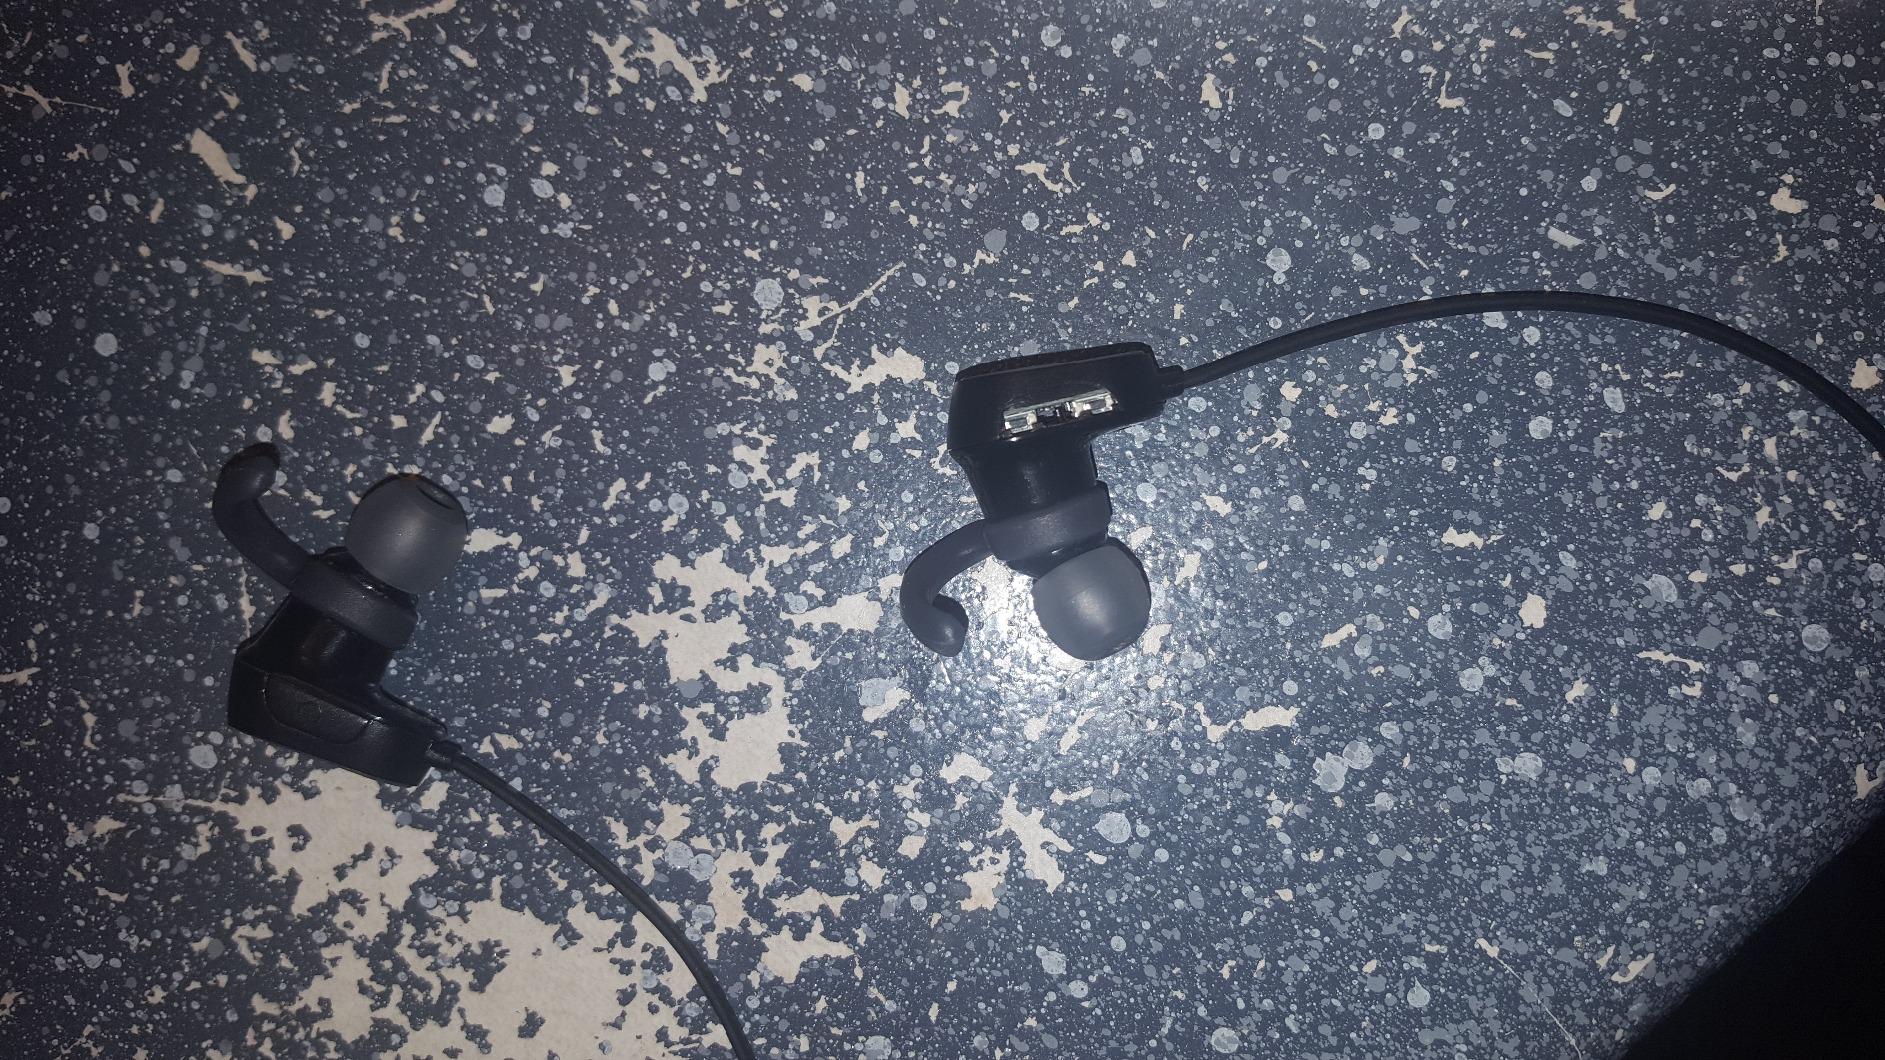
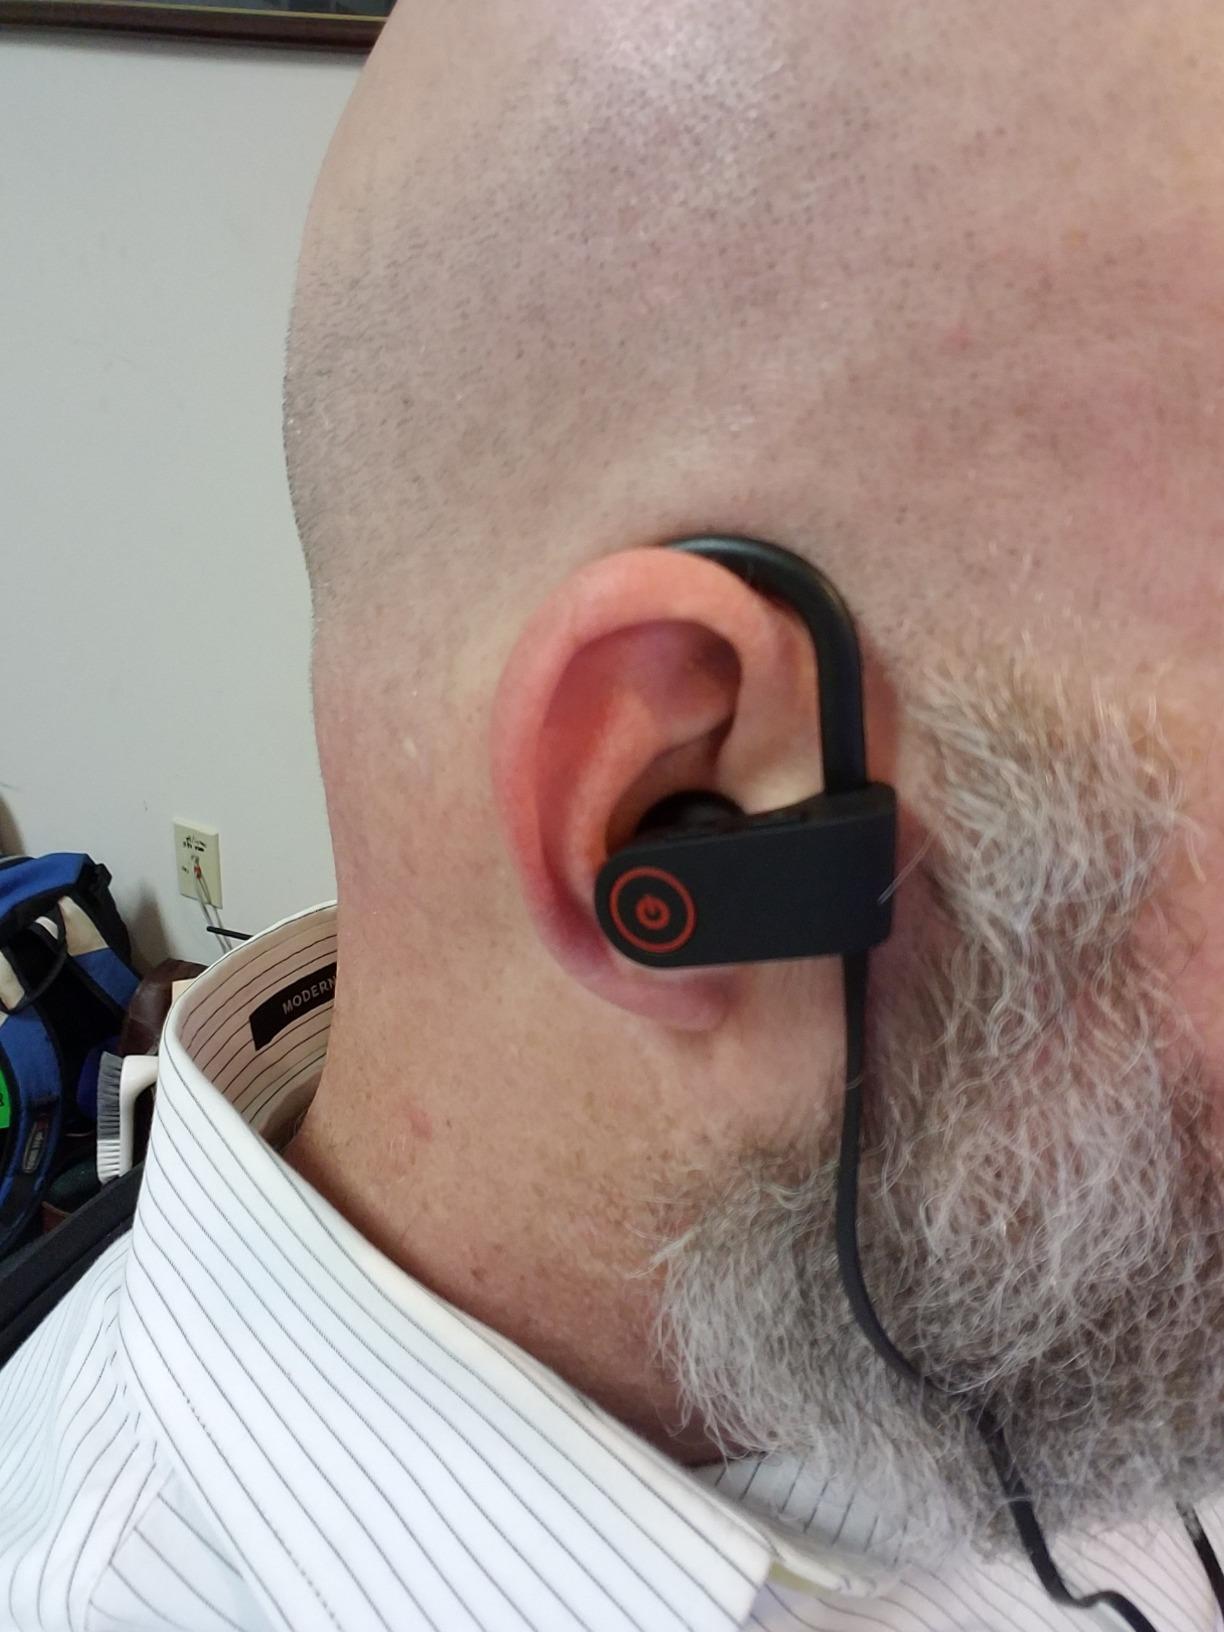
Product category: headphones
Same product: no